Gandy dancer

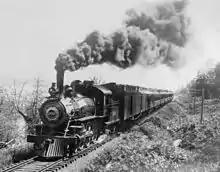
"North Coast Limited" train of the Northern Pacific Railway, around 1900. Photo illustrates the track, railroad ties, and the built-up bed, which section crews were required to maintain.

There is no doubt that country singer Jimmie Rodgers was influenced by the working songs of the gandy dancers. His father, a section foreman in Meridian, Mississippi, brought his son with him to work as a water boy where he would have been exposed to their musical chants. Rodgers went on to be known as the "Singing Brakeman" and the Father of Country Music.